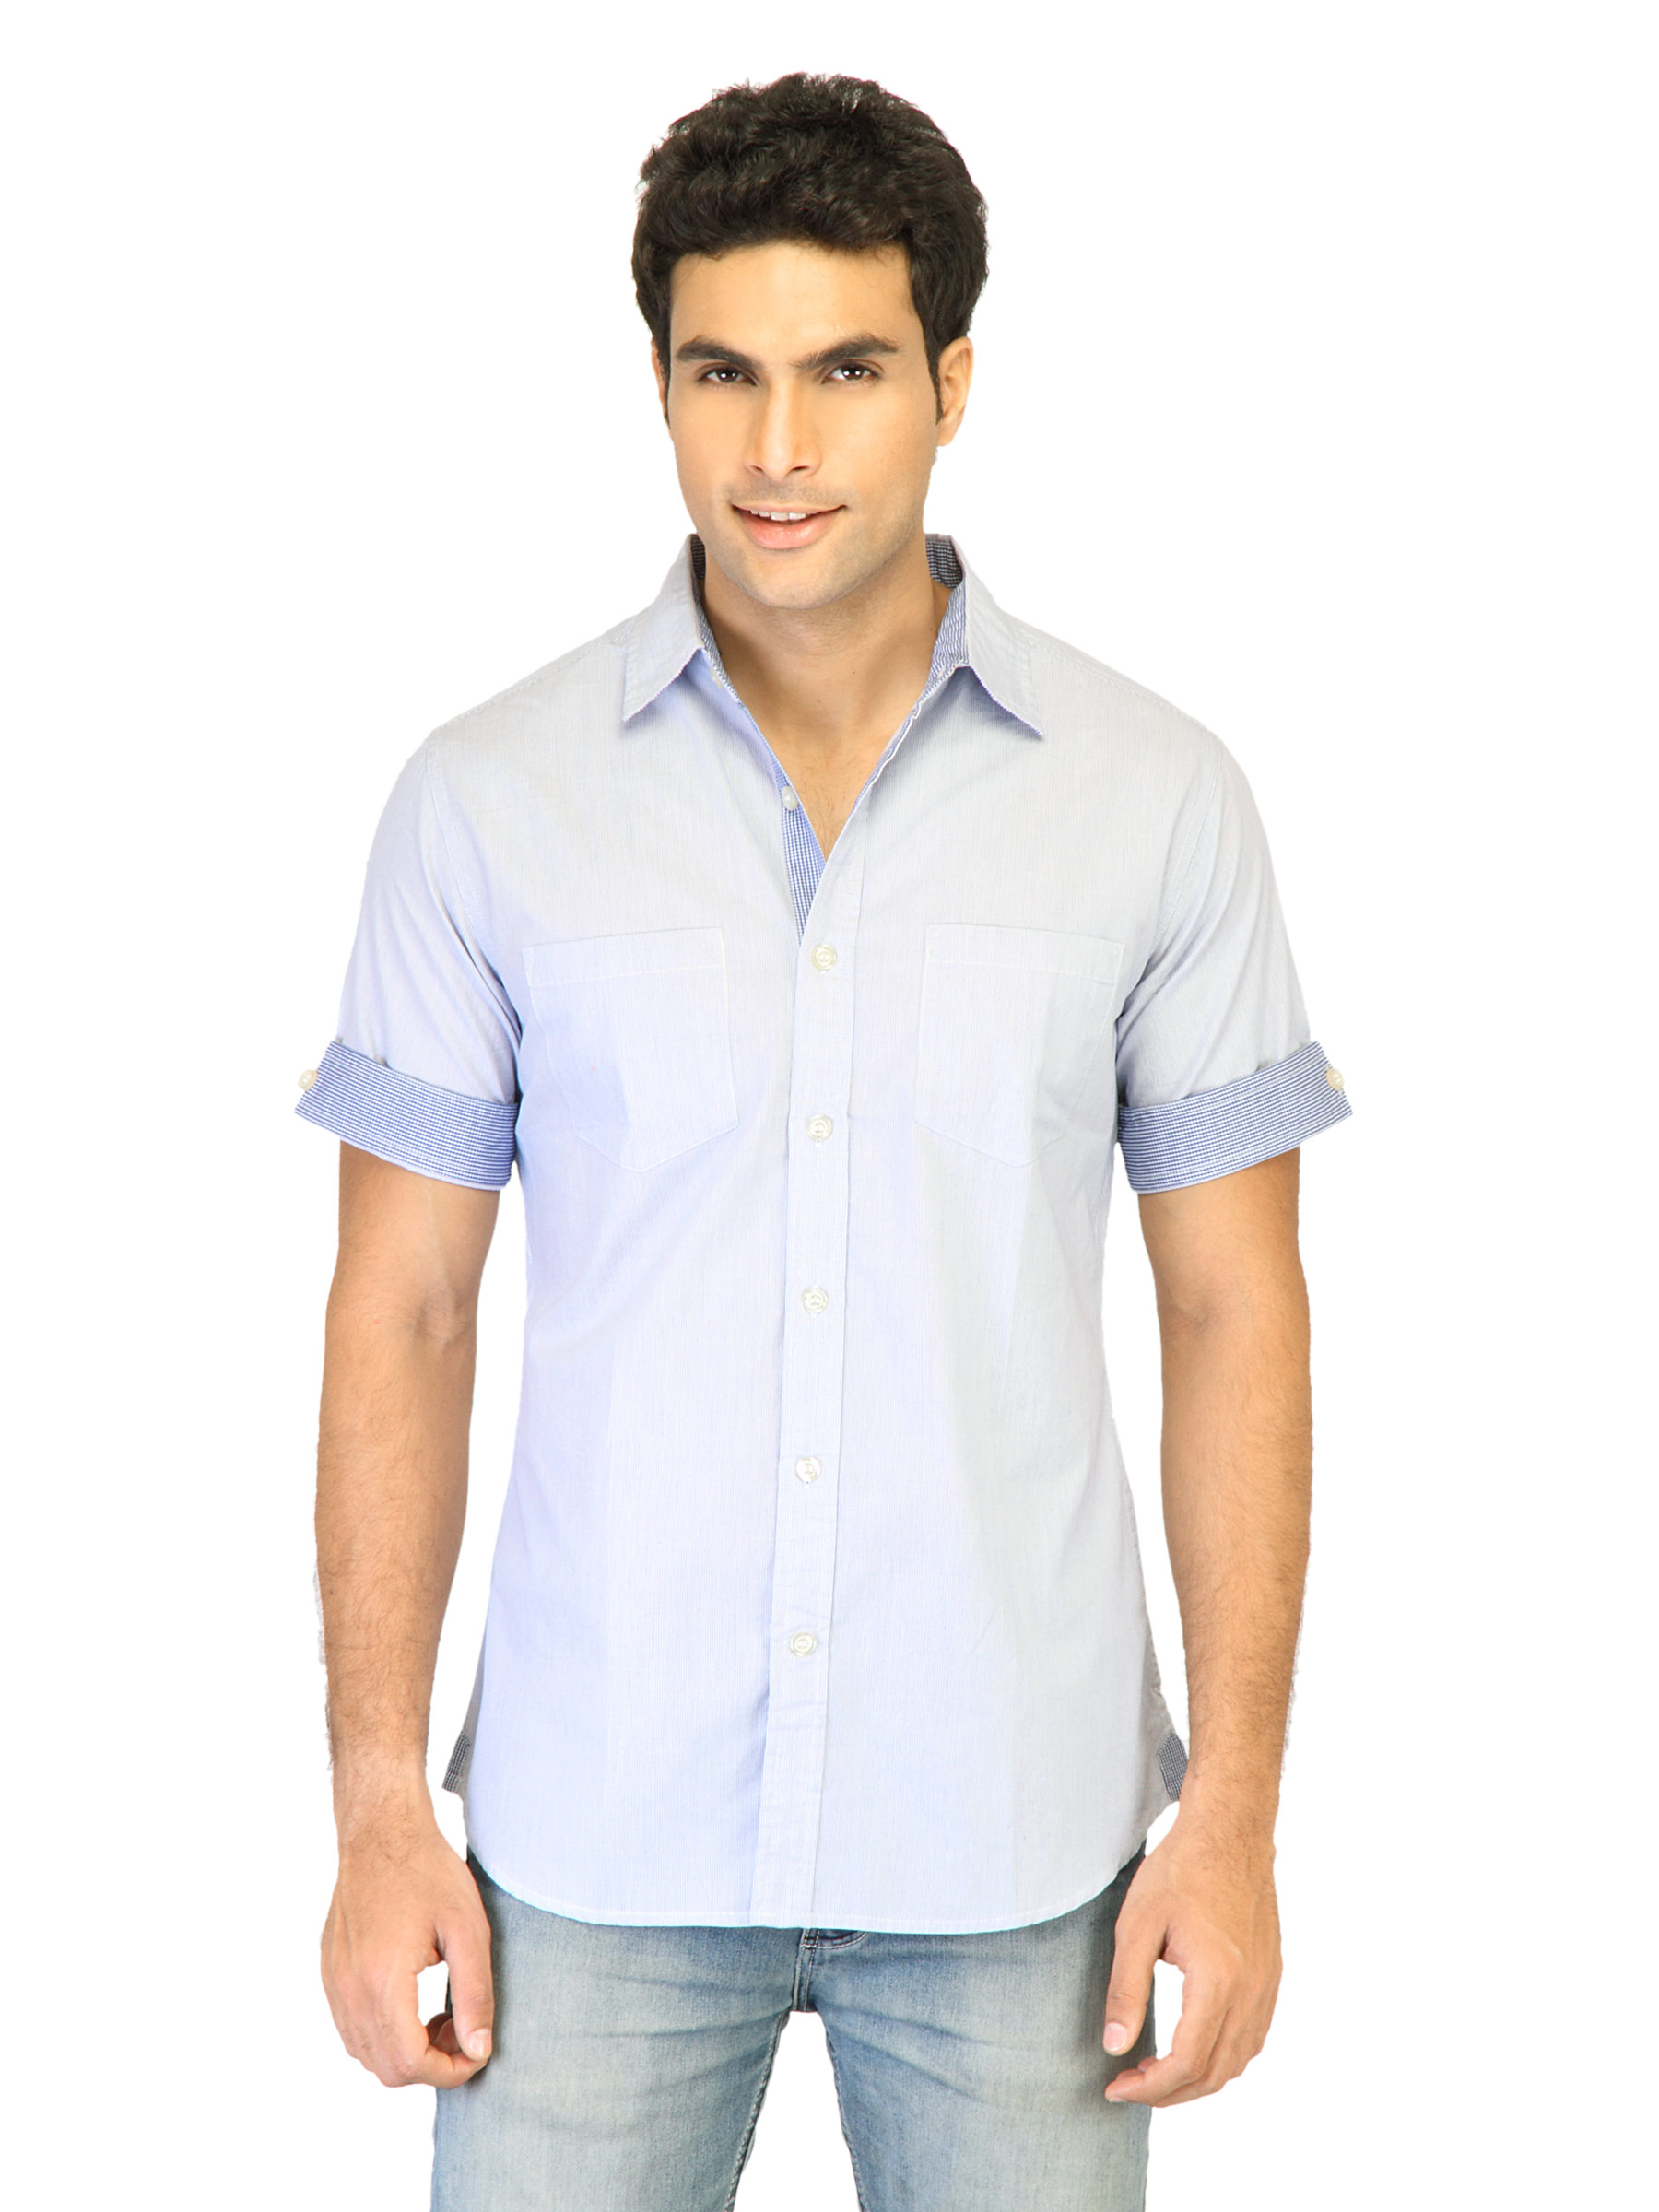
United Colors of Benetton Men Stripes Blue Shirts
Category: Apparel / Topwear / Shirts
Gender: Men
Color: Blue
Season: Summer 2011
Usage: Casual